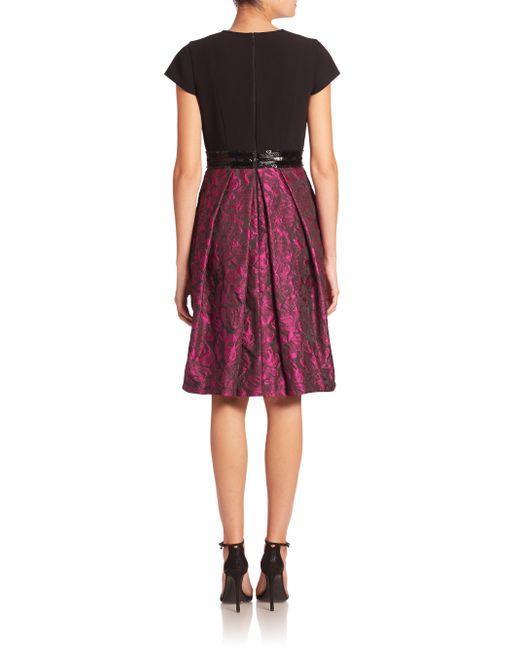
Damen zweifarbiges Kleid mit schlichtem schwarzem Oberteil und einem rosa Muster von der Taille und schwarzen Absatzsandalen